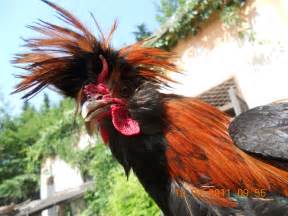
Label: chicken